Jane Grigson

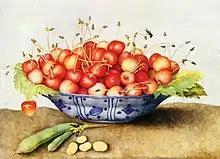
"Chinese Porcelain Plate with Cherries": one of Giovanna Garzoni's 17th-century paintings on which Grigson comments in "The Fruit, Herbs and Vegetables of Italy"

The layout follows that of the vegetable book of three years earlier: chapters on each fruit, set out alphabetically from apples to water-melon. In between, familiar fruits such as bananas, cherries, pears and strawberries are interspersed with cherimoyas, medlars, persimmons and sapodillas. There are 46 of these chapters, taking 432 pages. The book finishes with a miscellany of fruit-related topics, such as matching fruits and wines, fruit preserves, and recipes for biscuits suitable to eat with fruit.